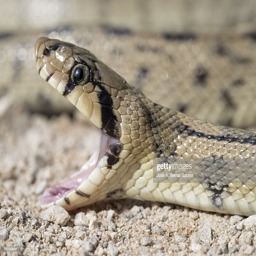
head of a striking snake with mouth open